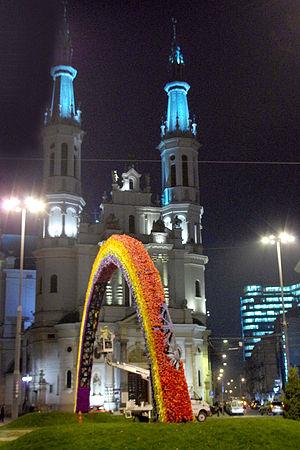
L'Arc-en-ciel est un monument situé Plac Zbawiciela, dans l'arrondissement de Śródmieście à Varsovie, inauguré le 8 juin 2012. C'est un symbole d'alliance, d'amour, de paix, d'espoir mais aussi d'émancipation des mouvements LGBT.